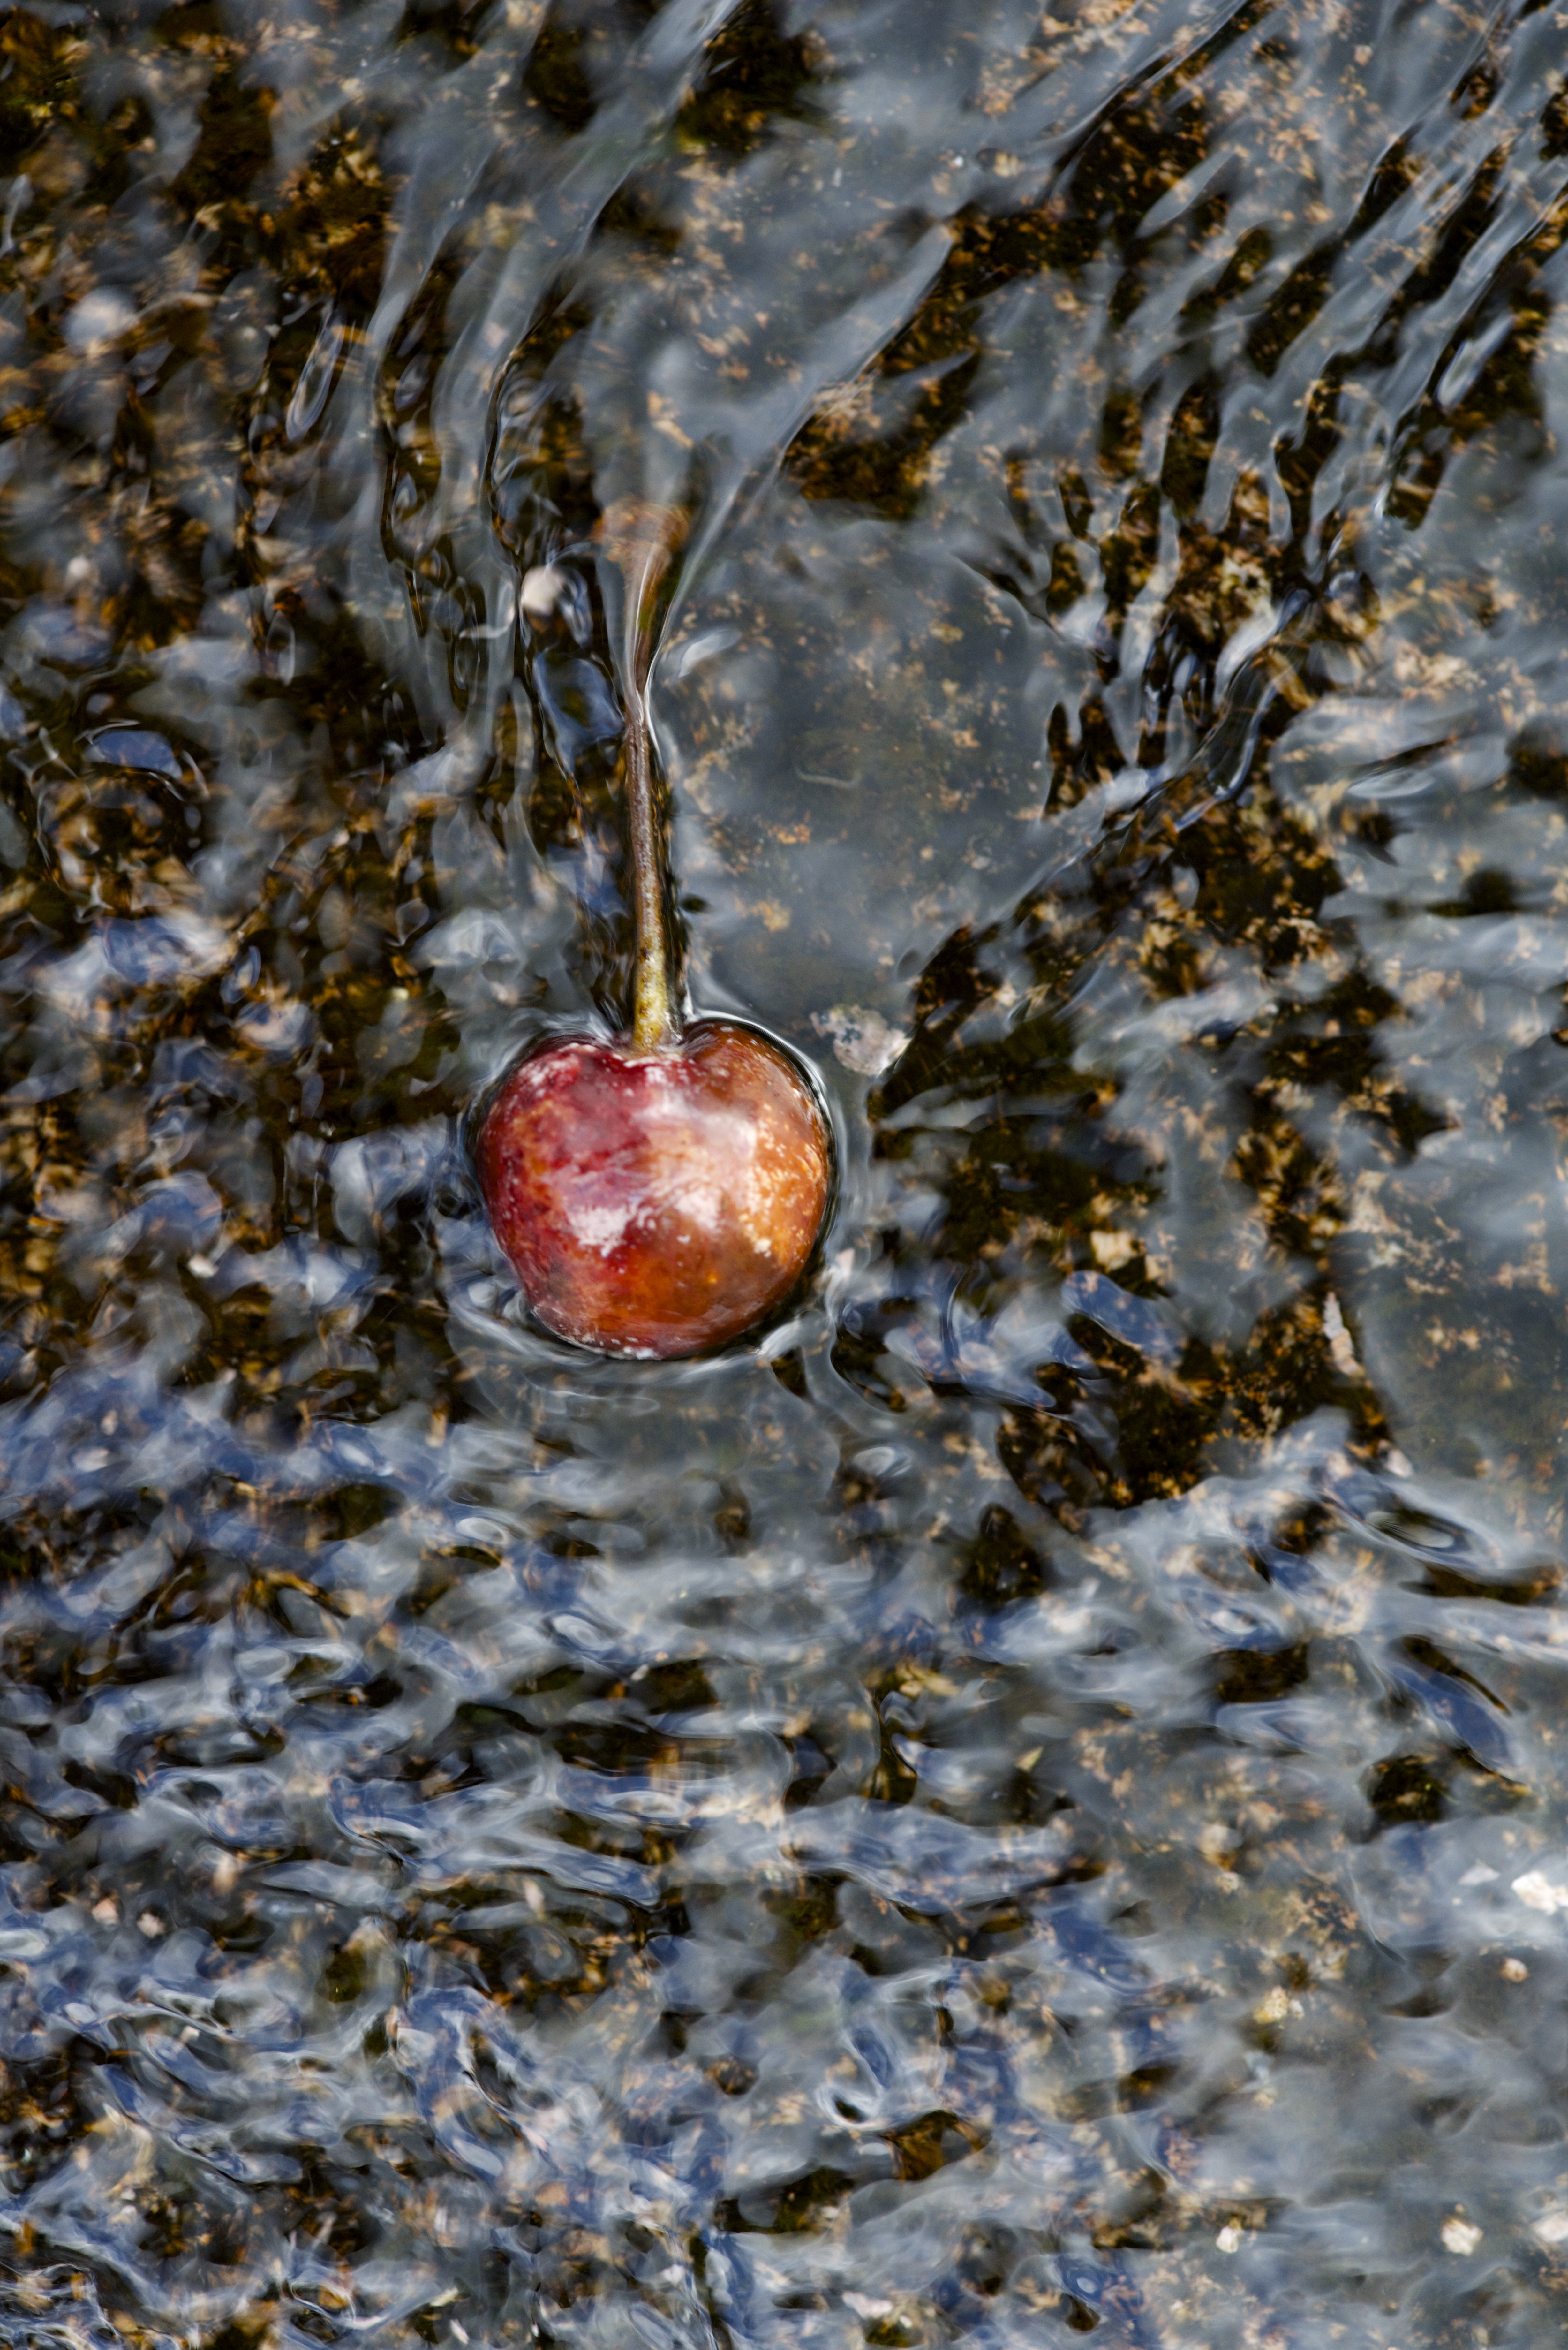
tree, water, nature, branch, snow, winter, plant, fruit, berry, leaf, flower, cute, alone, dark, ice, food, reflection, red, produce, cabin, natural, autumn, nikon, flora, season, close up, outdoors, art, colors, cool, digital, original, composition, foto, amazing, nikkor, naked, quiet, soul, d800, norway, norge, dangerous, artsy, macro photography, flowering plant, woody plant, land plant